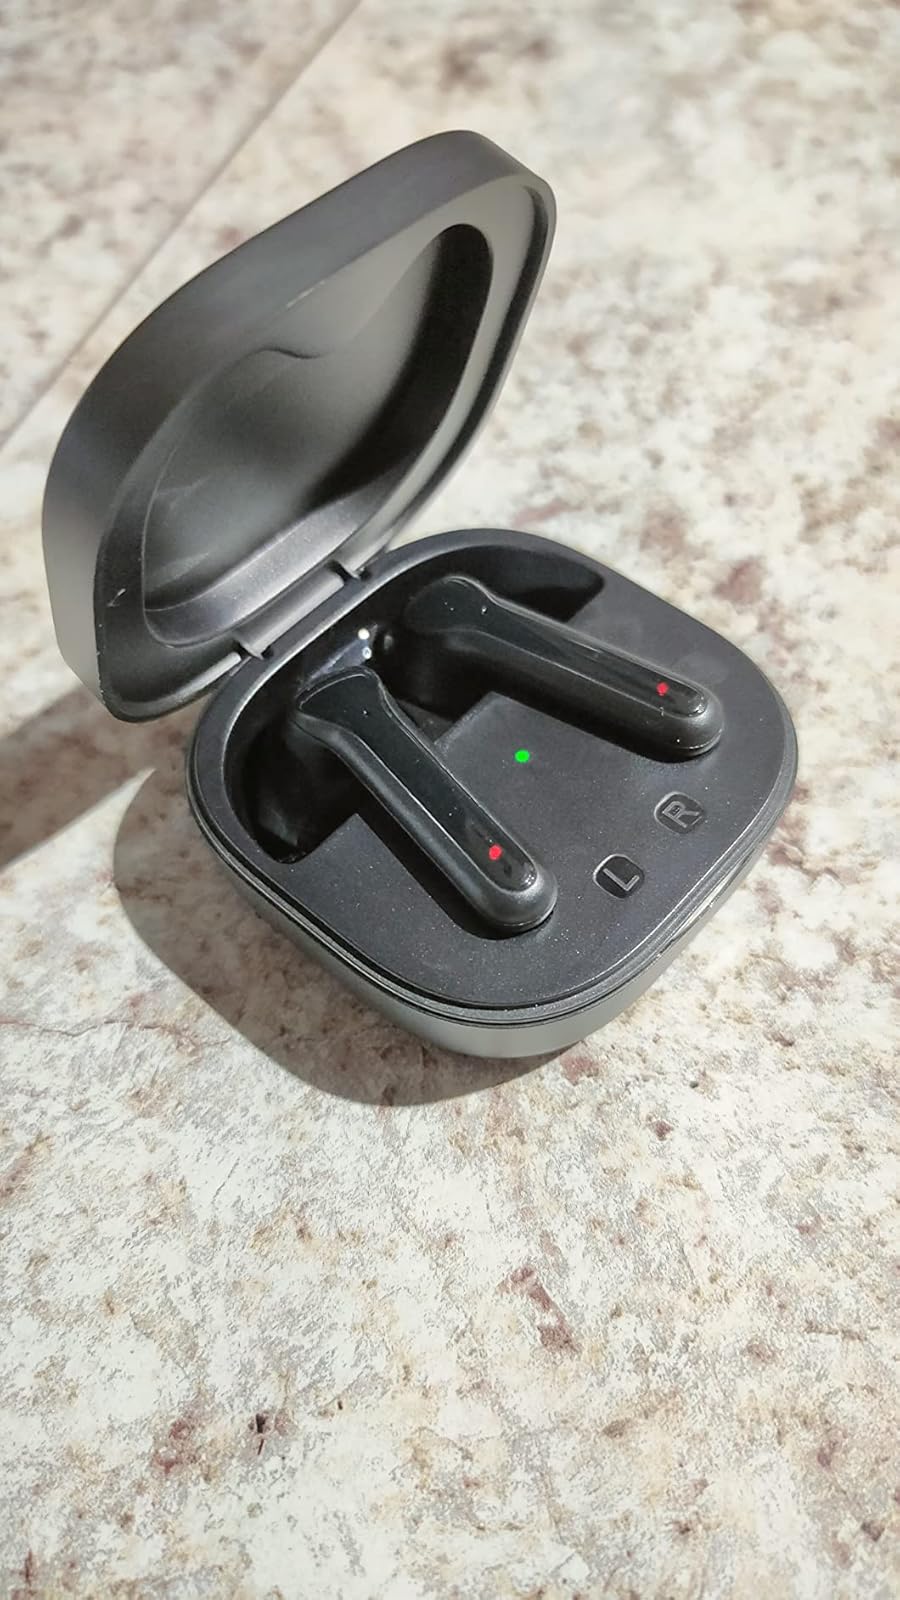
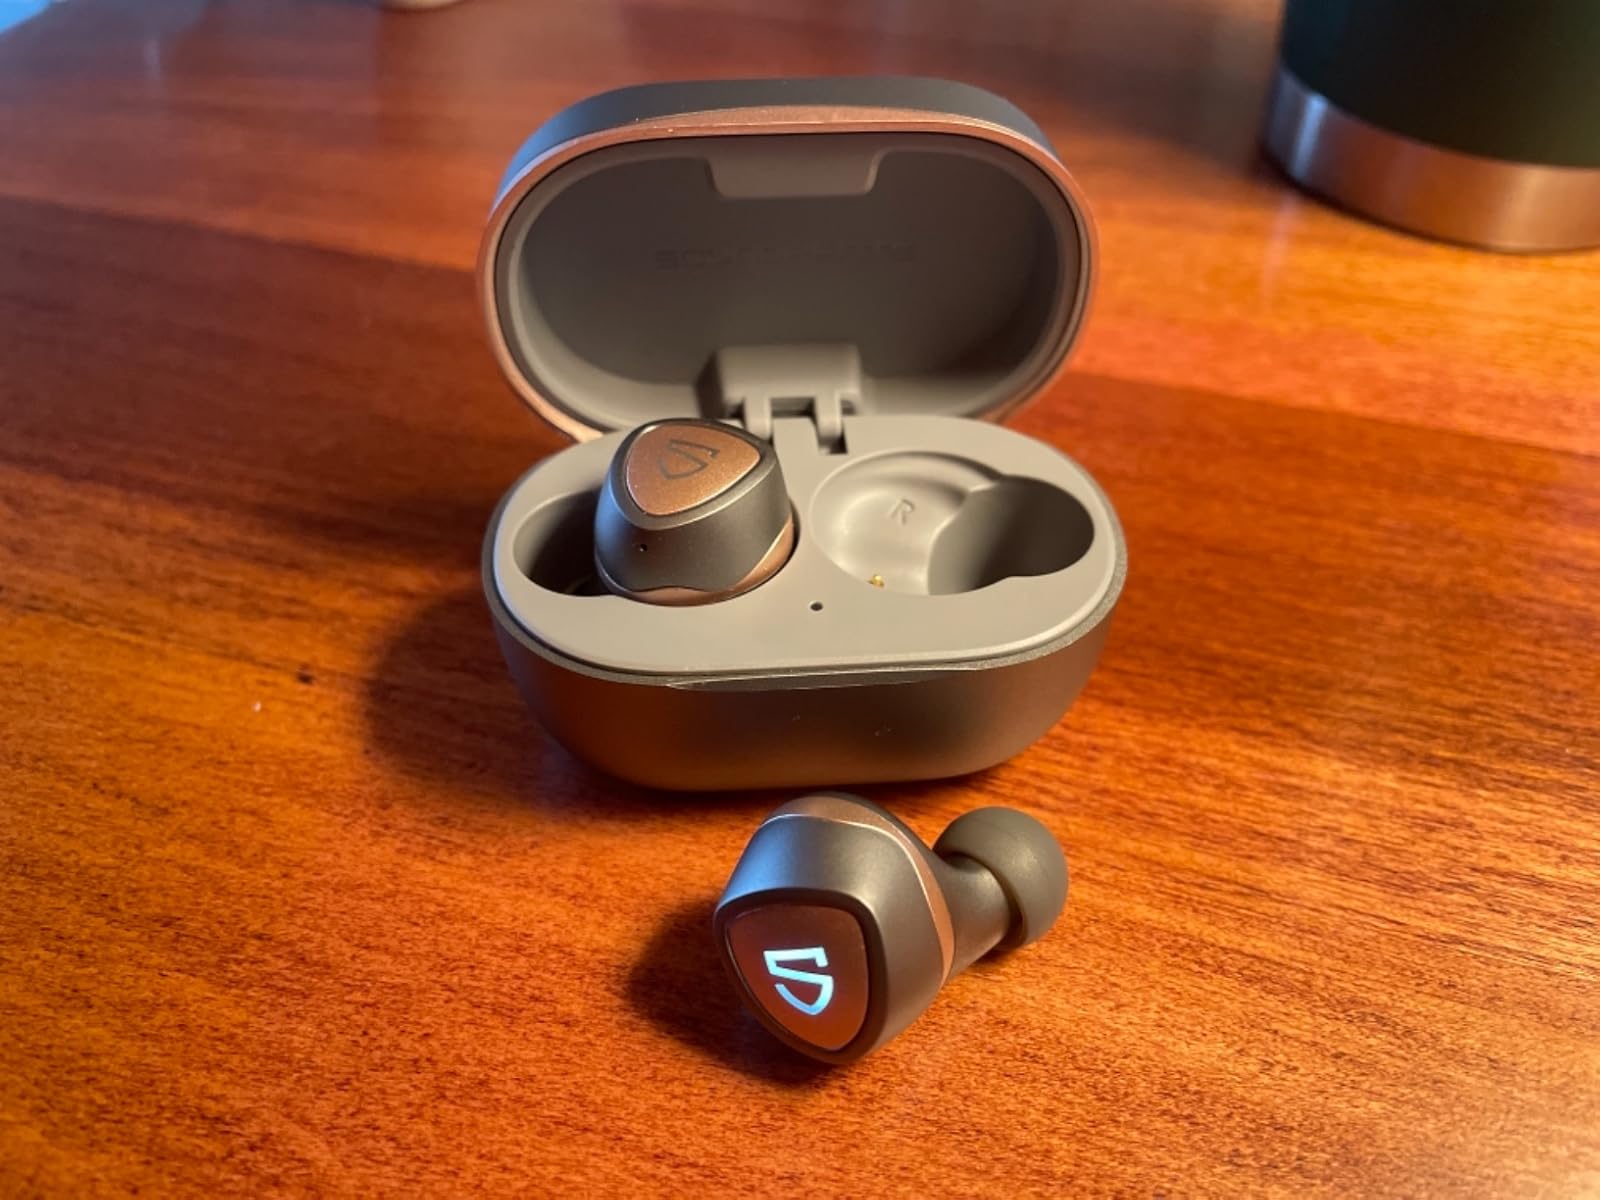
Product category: earbuds
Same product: no